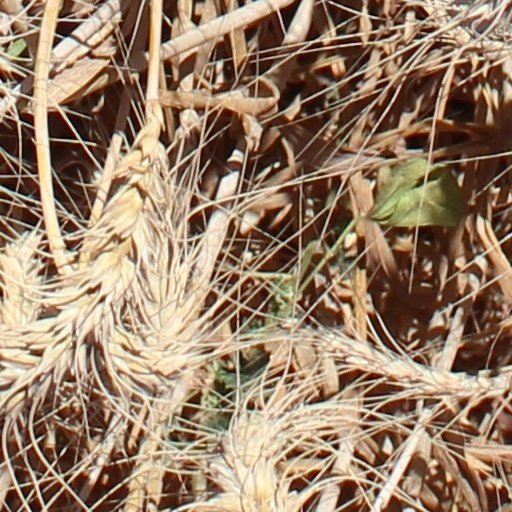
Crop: wheat